Vojtěch Kotek

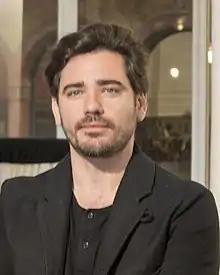
Kotek in 2019

Vojtěch Kotek (born 8 January 1988 in Prague) is a Czech actor and dubber.